Dineobellator

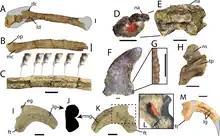
Diagnostic bones

The holotype remains are designated SMP VP-2430 and were first recovered in 2008 from the Ojo Alamo Formation by Robert M. Sullivan, Steven E. Jasinski and James Nikas. Sullivan and Jasinski collected additional material in 2009. In 2011, the find was reported in the scientific literature. Further excavations were performed by Jasinski in 2015 and 2016.